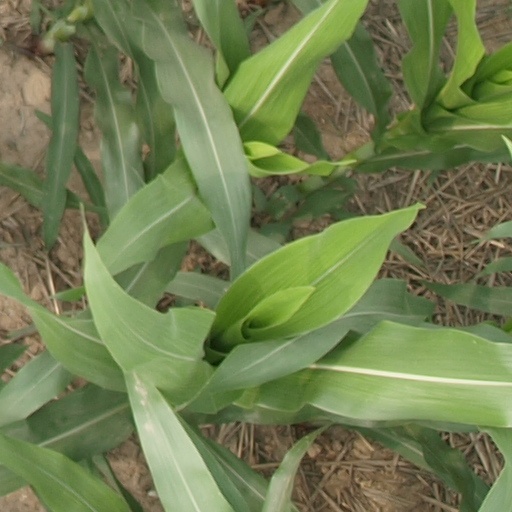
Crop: maize; corn